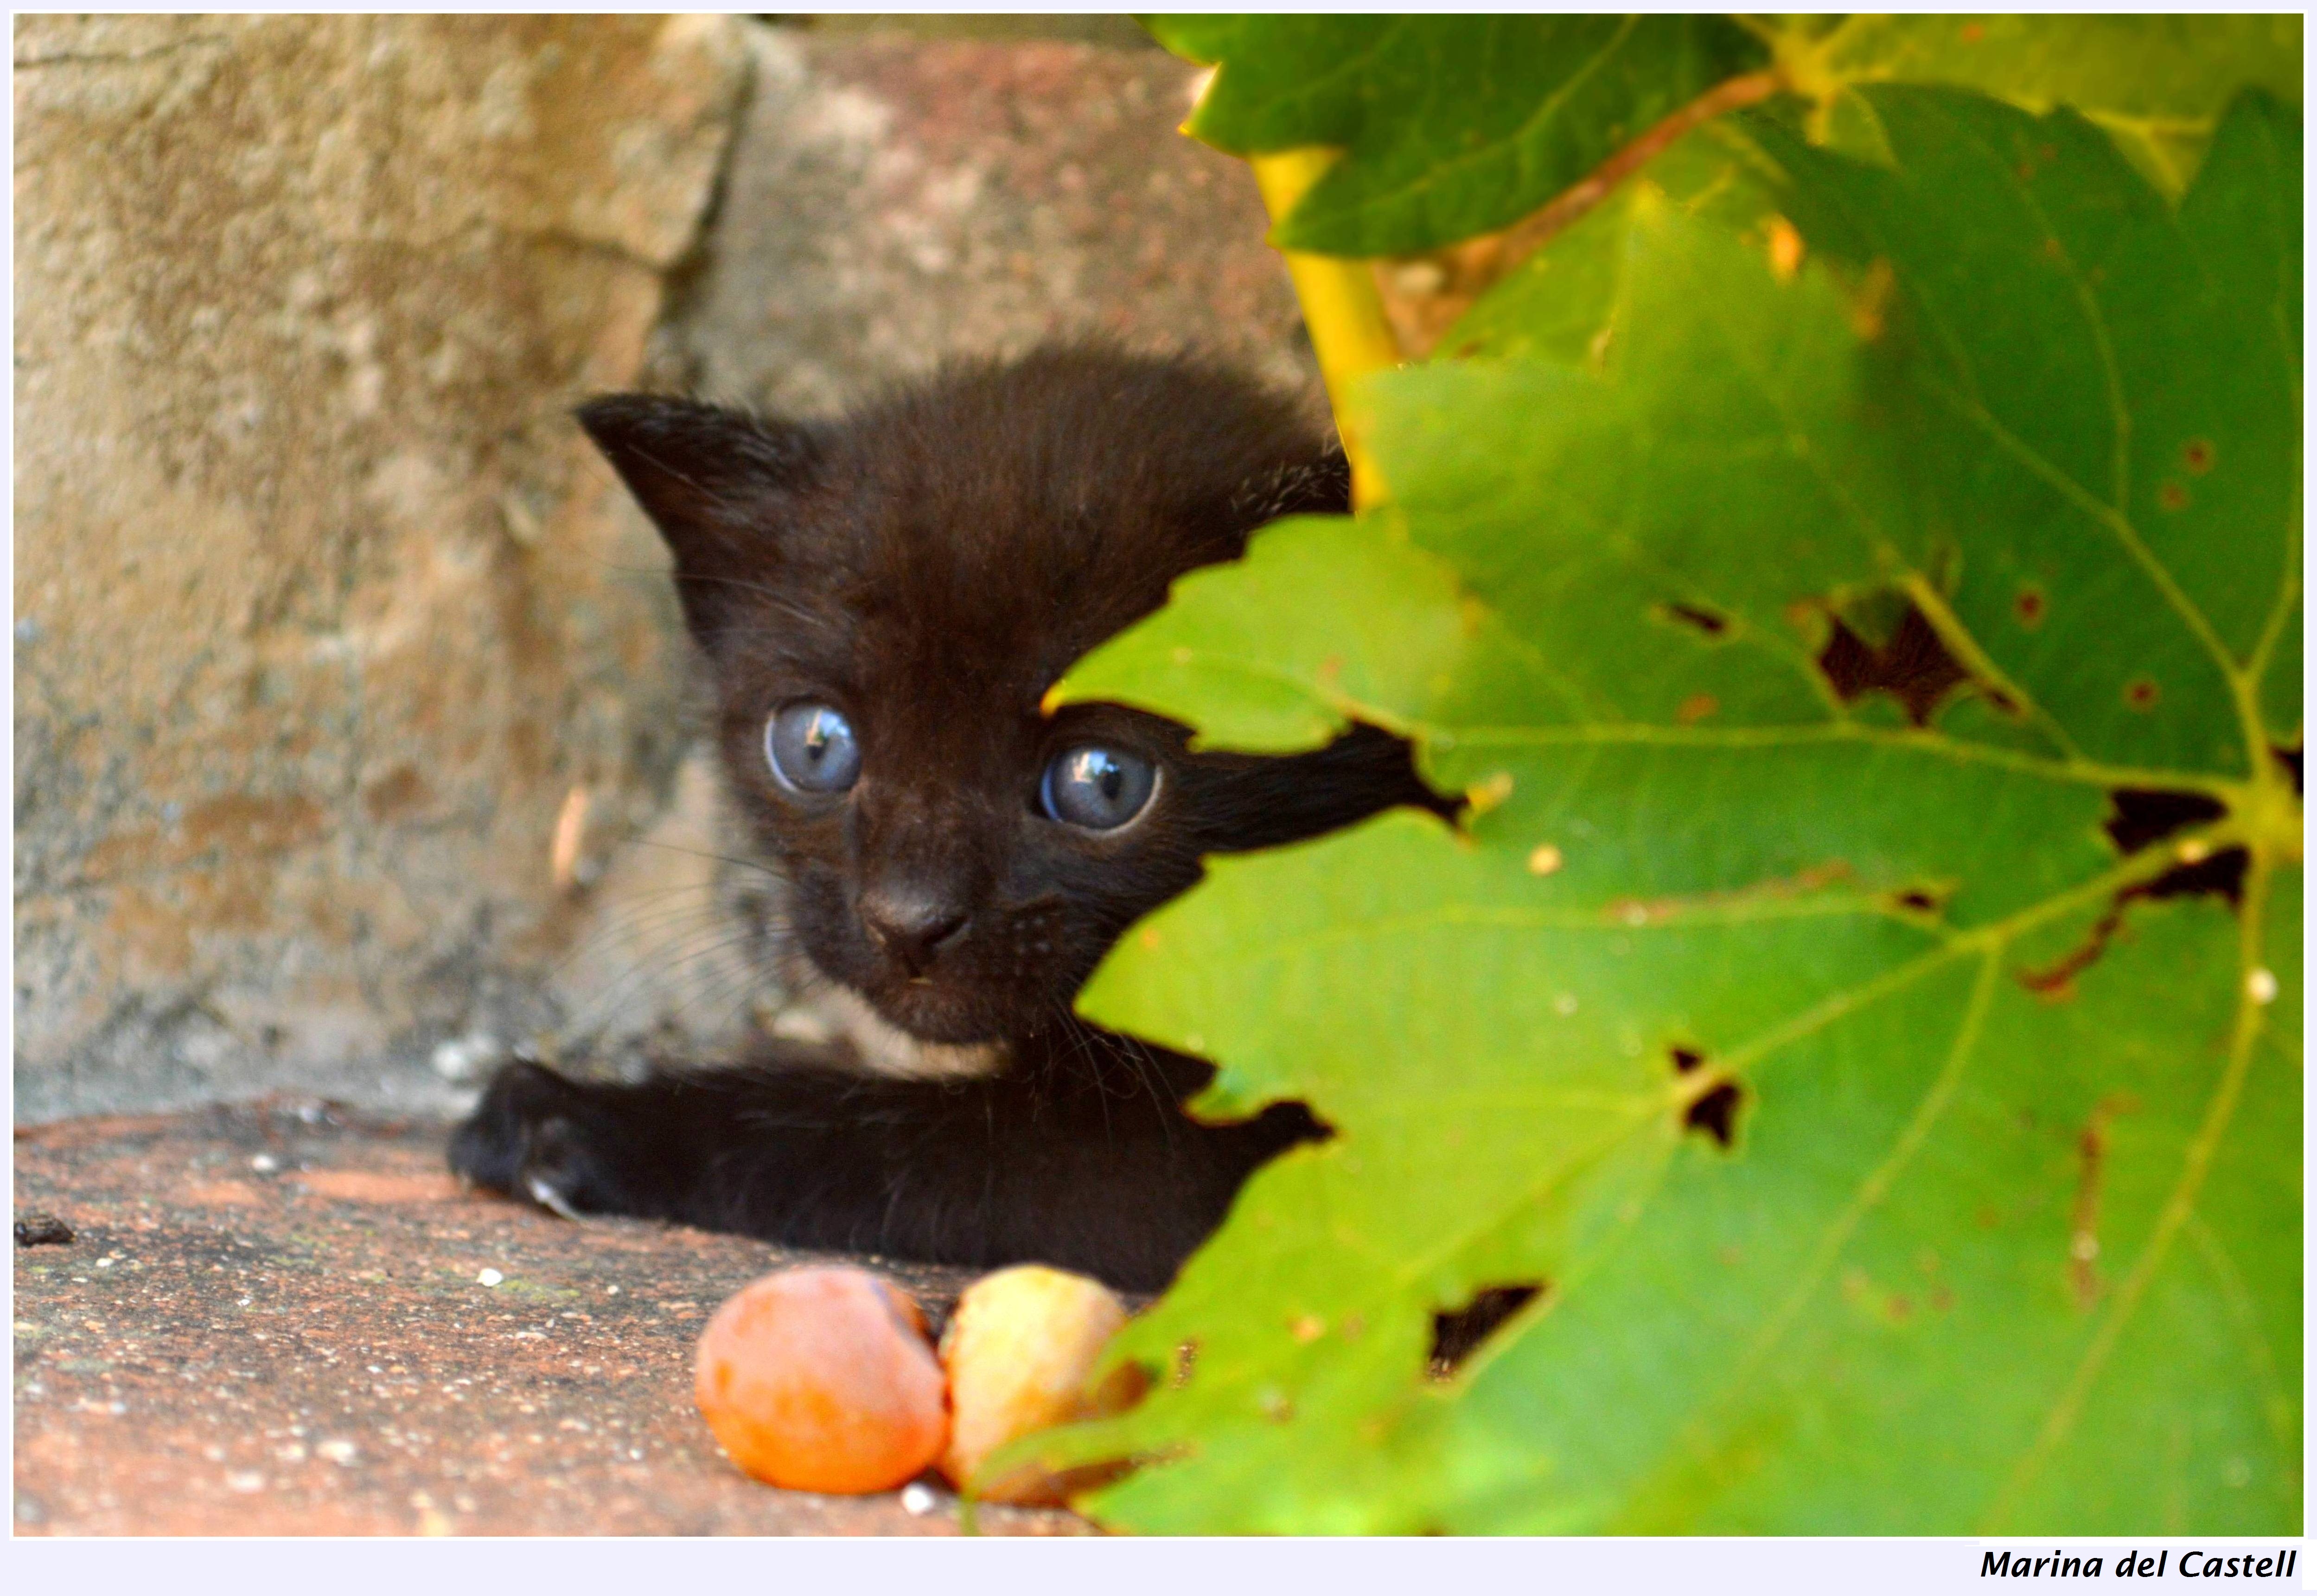
grape, countryside, flower, cute, kitten, cat, small, mammal, black cat, black, garden, fauna, camp, lama, vertebrate, chat, noir, negro, landschaft, schwarz, garten, campo, jardin, katze, campagne, nero, hoja, blade, gatto, chaton, katzchen, grapevines, klein, campagna, fulla, giardino, negre, weintraube, pequeno, petit, gatito, gatet, micino, piccolo, lame, uva, vitis, klinge, ra m, grainderaisin, small to medium sized cats, cat like mammal